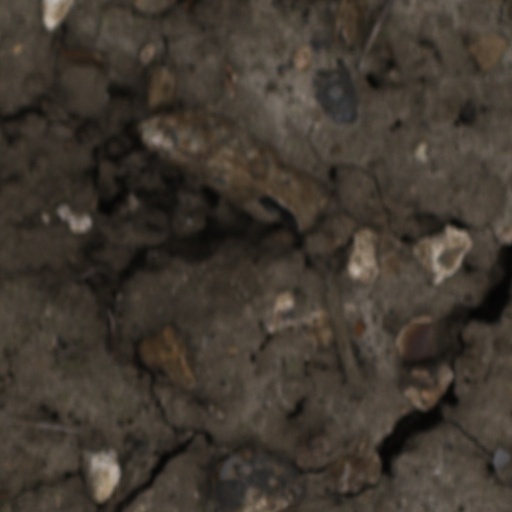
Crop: wheat